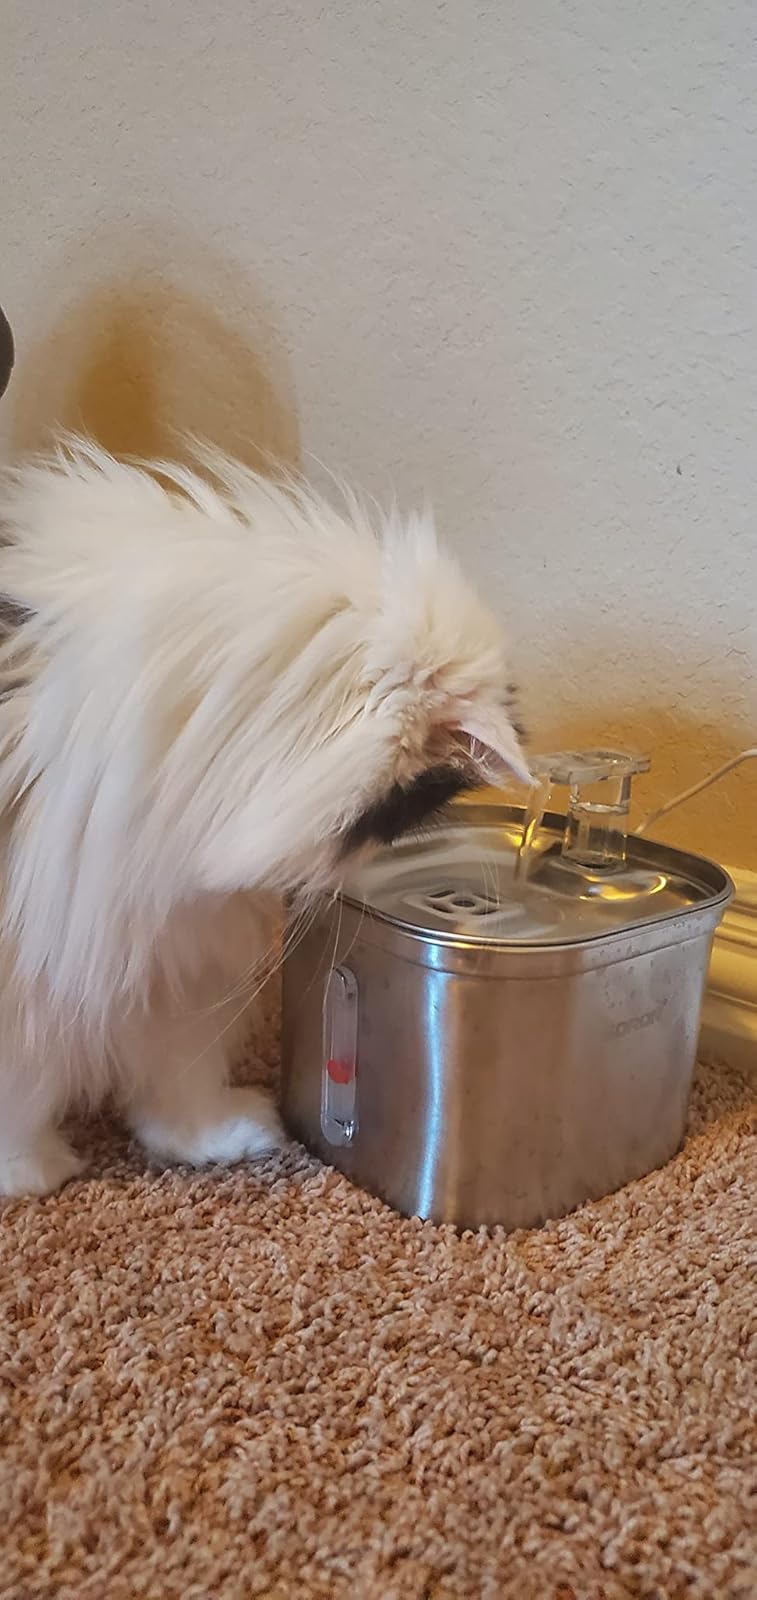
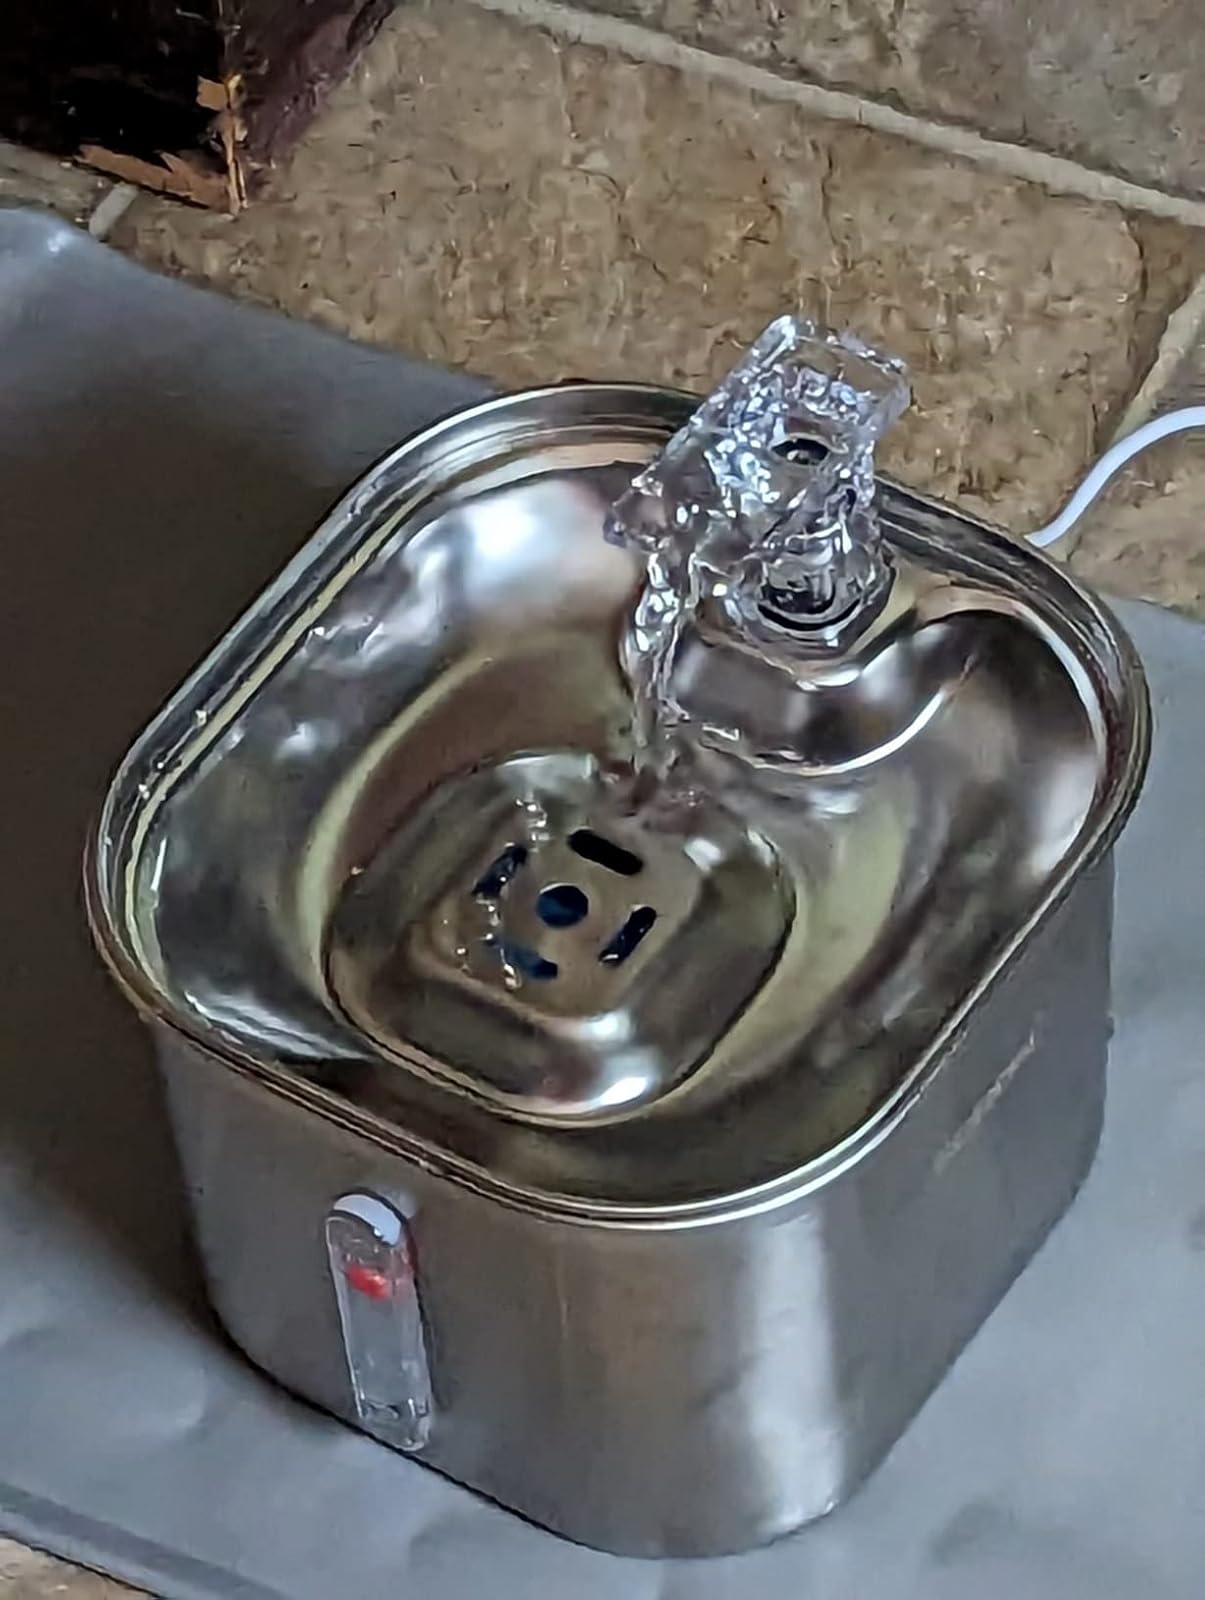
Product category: items_bowl
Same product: yes